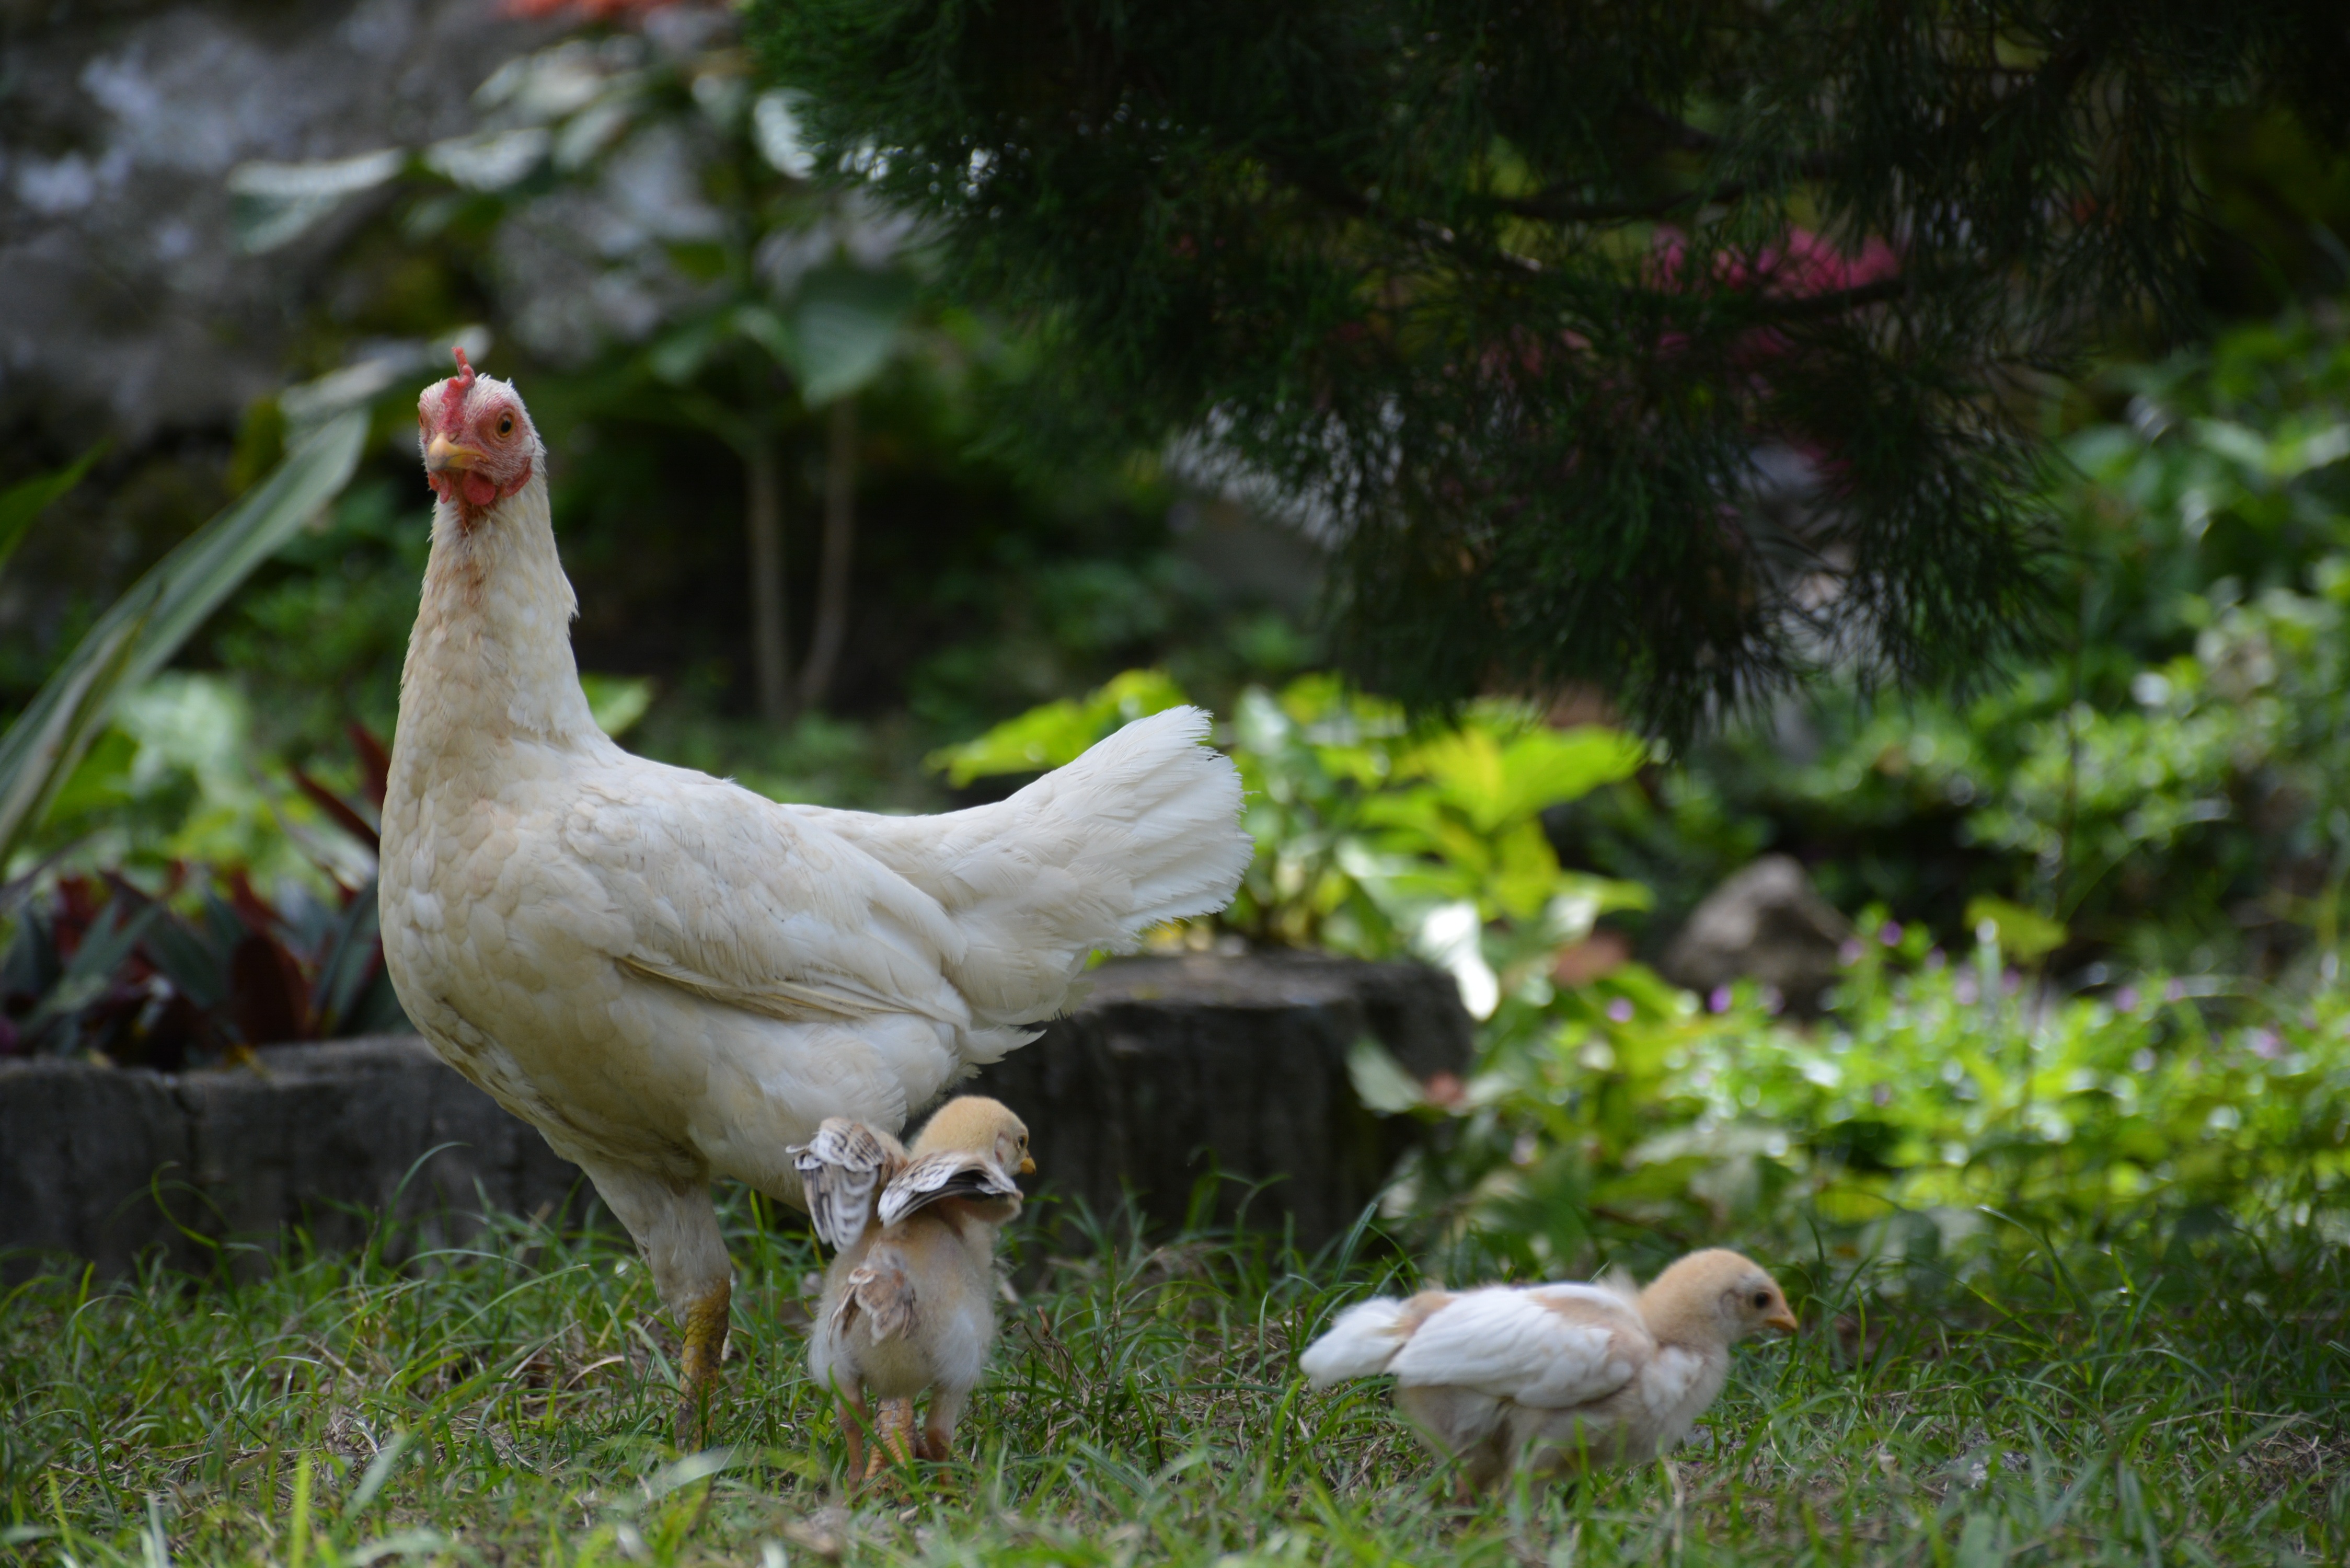
nature, bird, farm, animal, wildlife, garden, chicken, fowl, fauna, animals, galliformes, chick, phasianidae